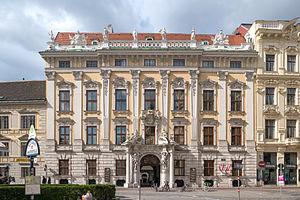
Le Palais Kinsky est un palais baroque situé à Vienne en Autriche. Il fut construit pour le comte Wirich Philipp von Daun, commandant de garnison dont le fils Leopold Josef von Daun devint maréchal de l'impératrice Marie-Thérèse. Il fut ensuite acheté par l'illustre famille bohême des Kinský, et fut dès lors appelé Palais Daun-Kinsky.
Un palais urbain désigne une résidence de la noblesse urbaine ainsi qu'une résidence secondaire urbaine de la noblesse campagnarde.